Dąbroszyn Palace

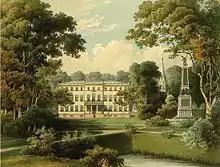
19th-century view of the palace

25 years later, after a nearby battle Battle of Zorndorf with Russian forces on 30 August 1758, King Frederick visited Tamsel once again. The estate had been looted and burned, and several children and teachers killed.